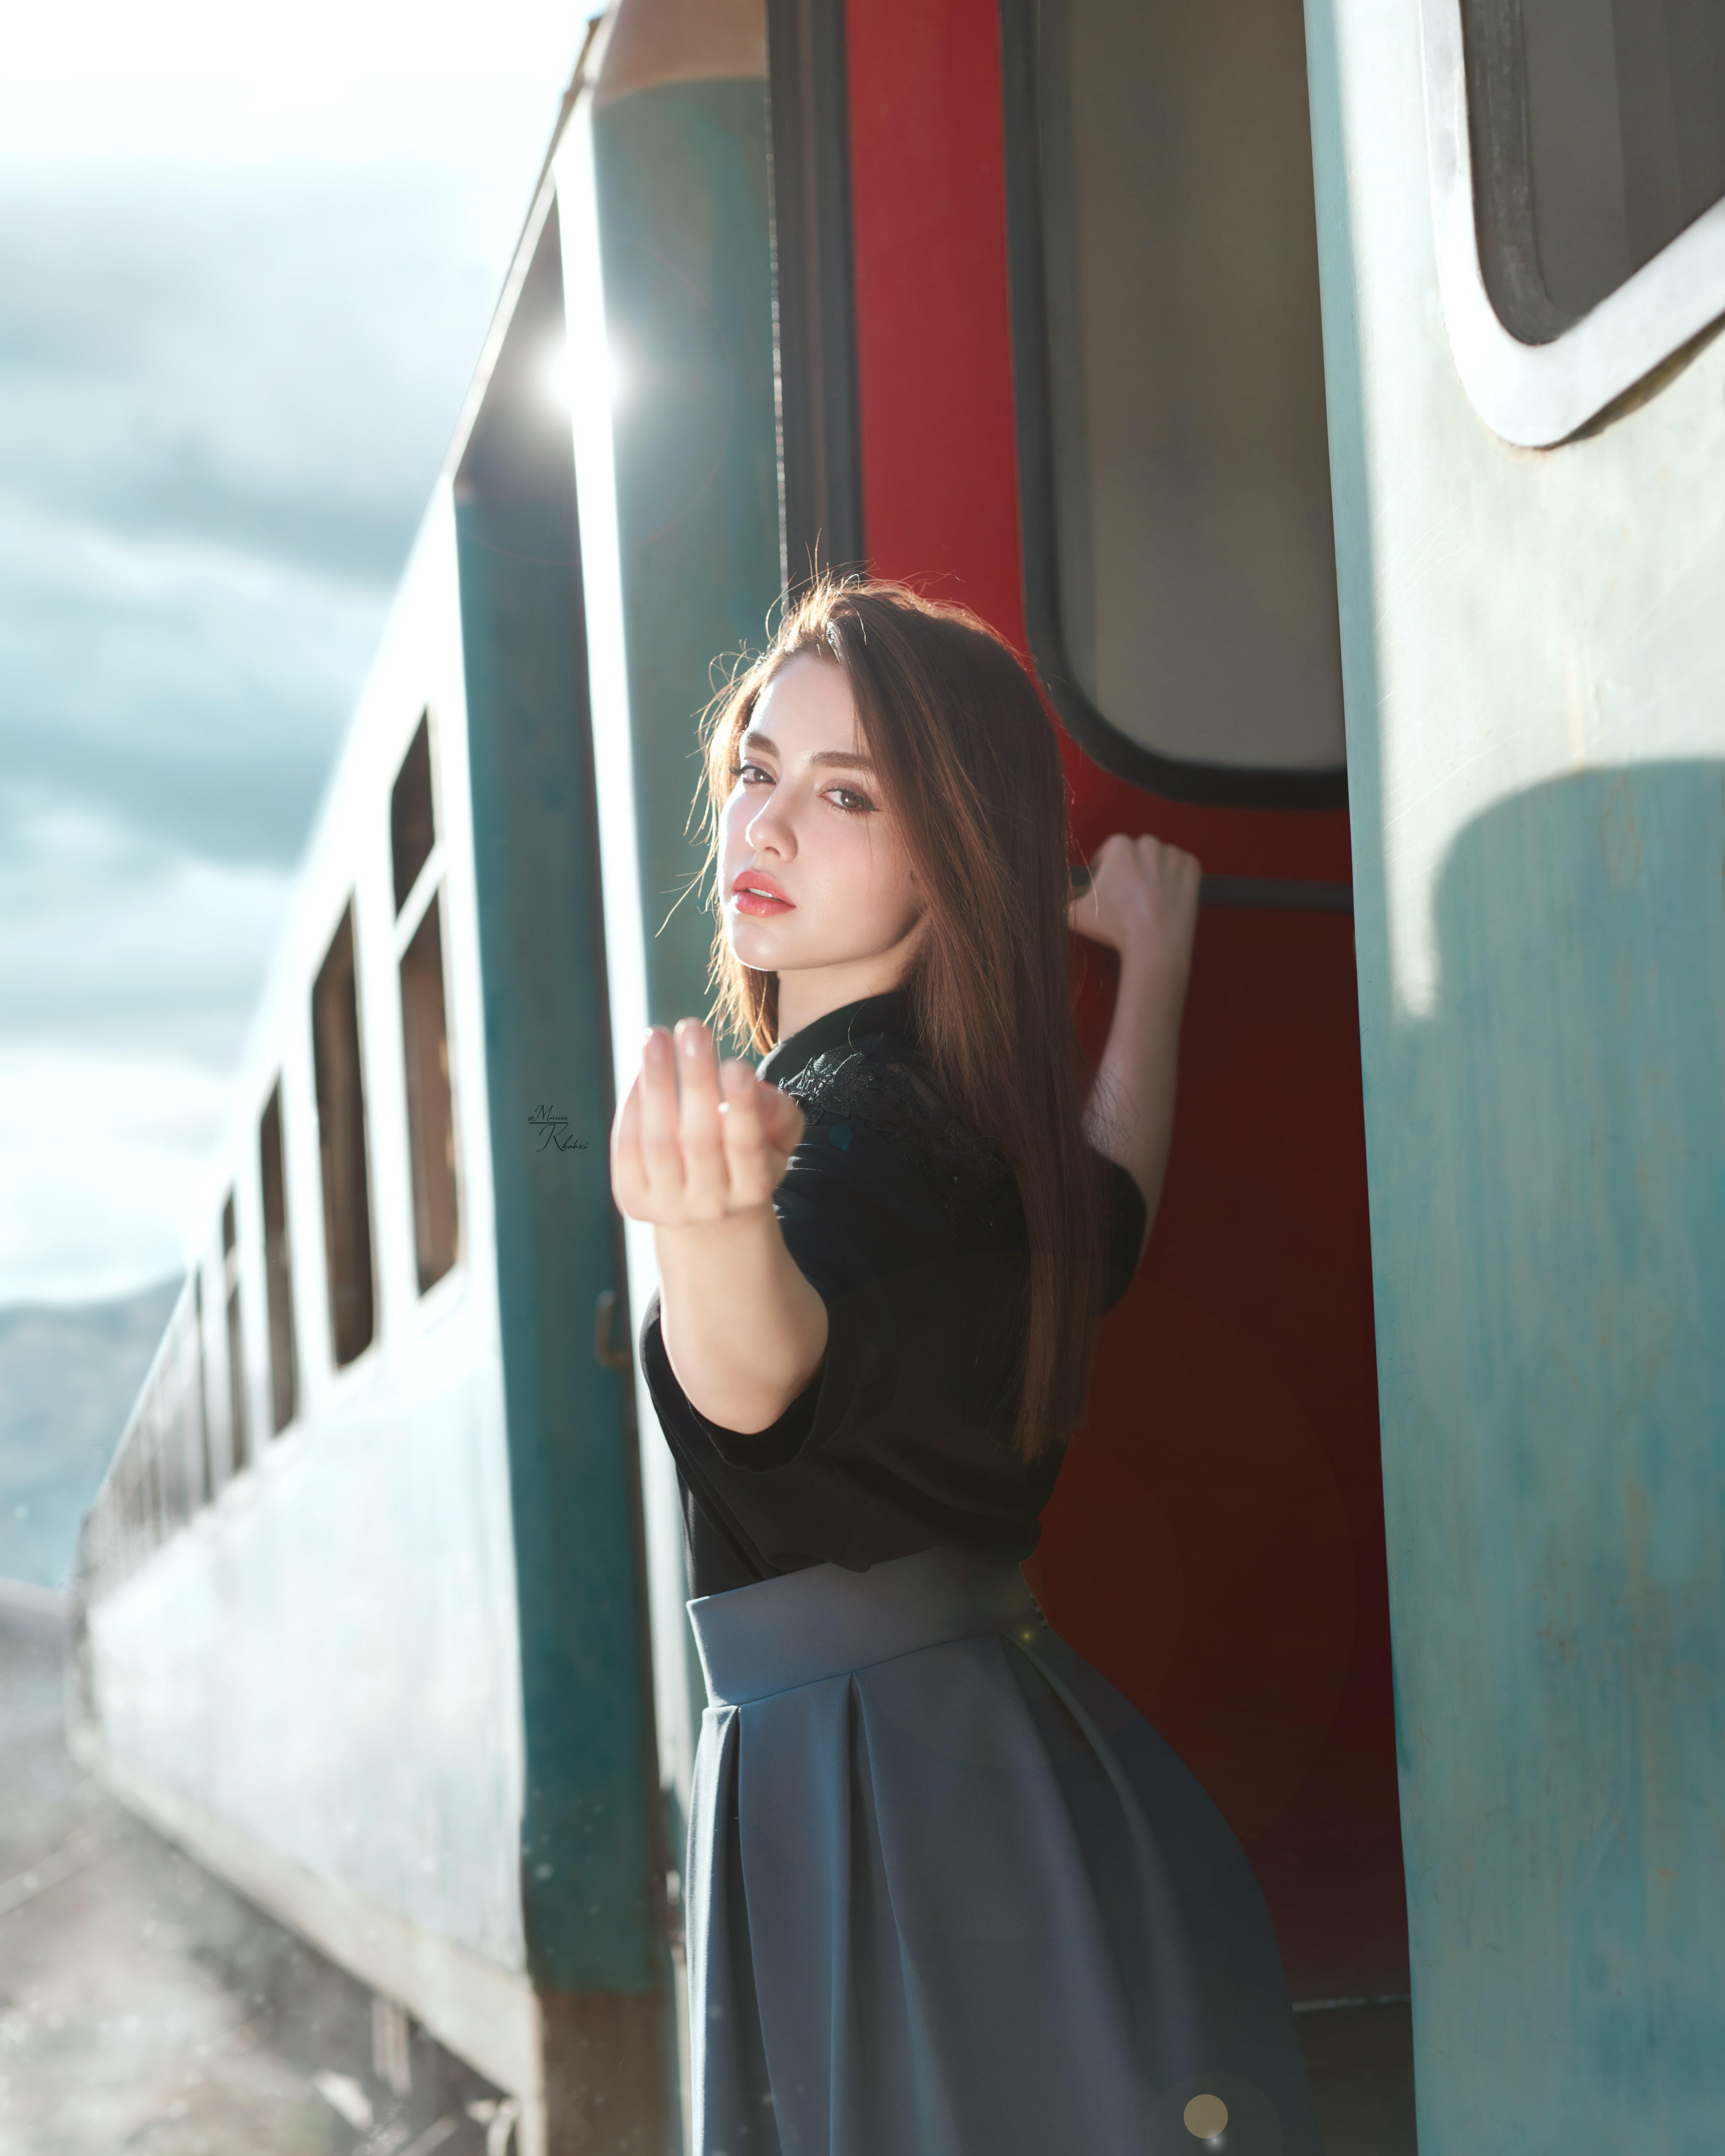
woman, train, water, sky, white, dress, fashion, flash photography, standing, happy, rolling stock, fun, lake, public transport, Tints and shades, railroad car, railway, beauty, travel, magenta, electric blue, passenger, fashion design, eyewear, passenger car, reflection, track, brown hair, t shirt, ocean, transport, portrait photography, vacation, water transportation